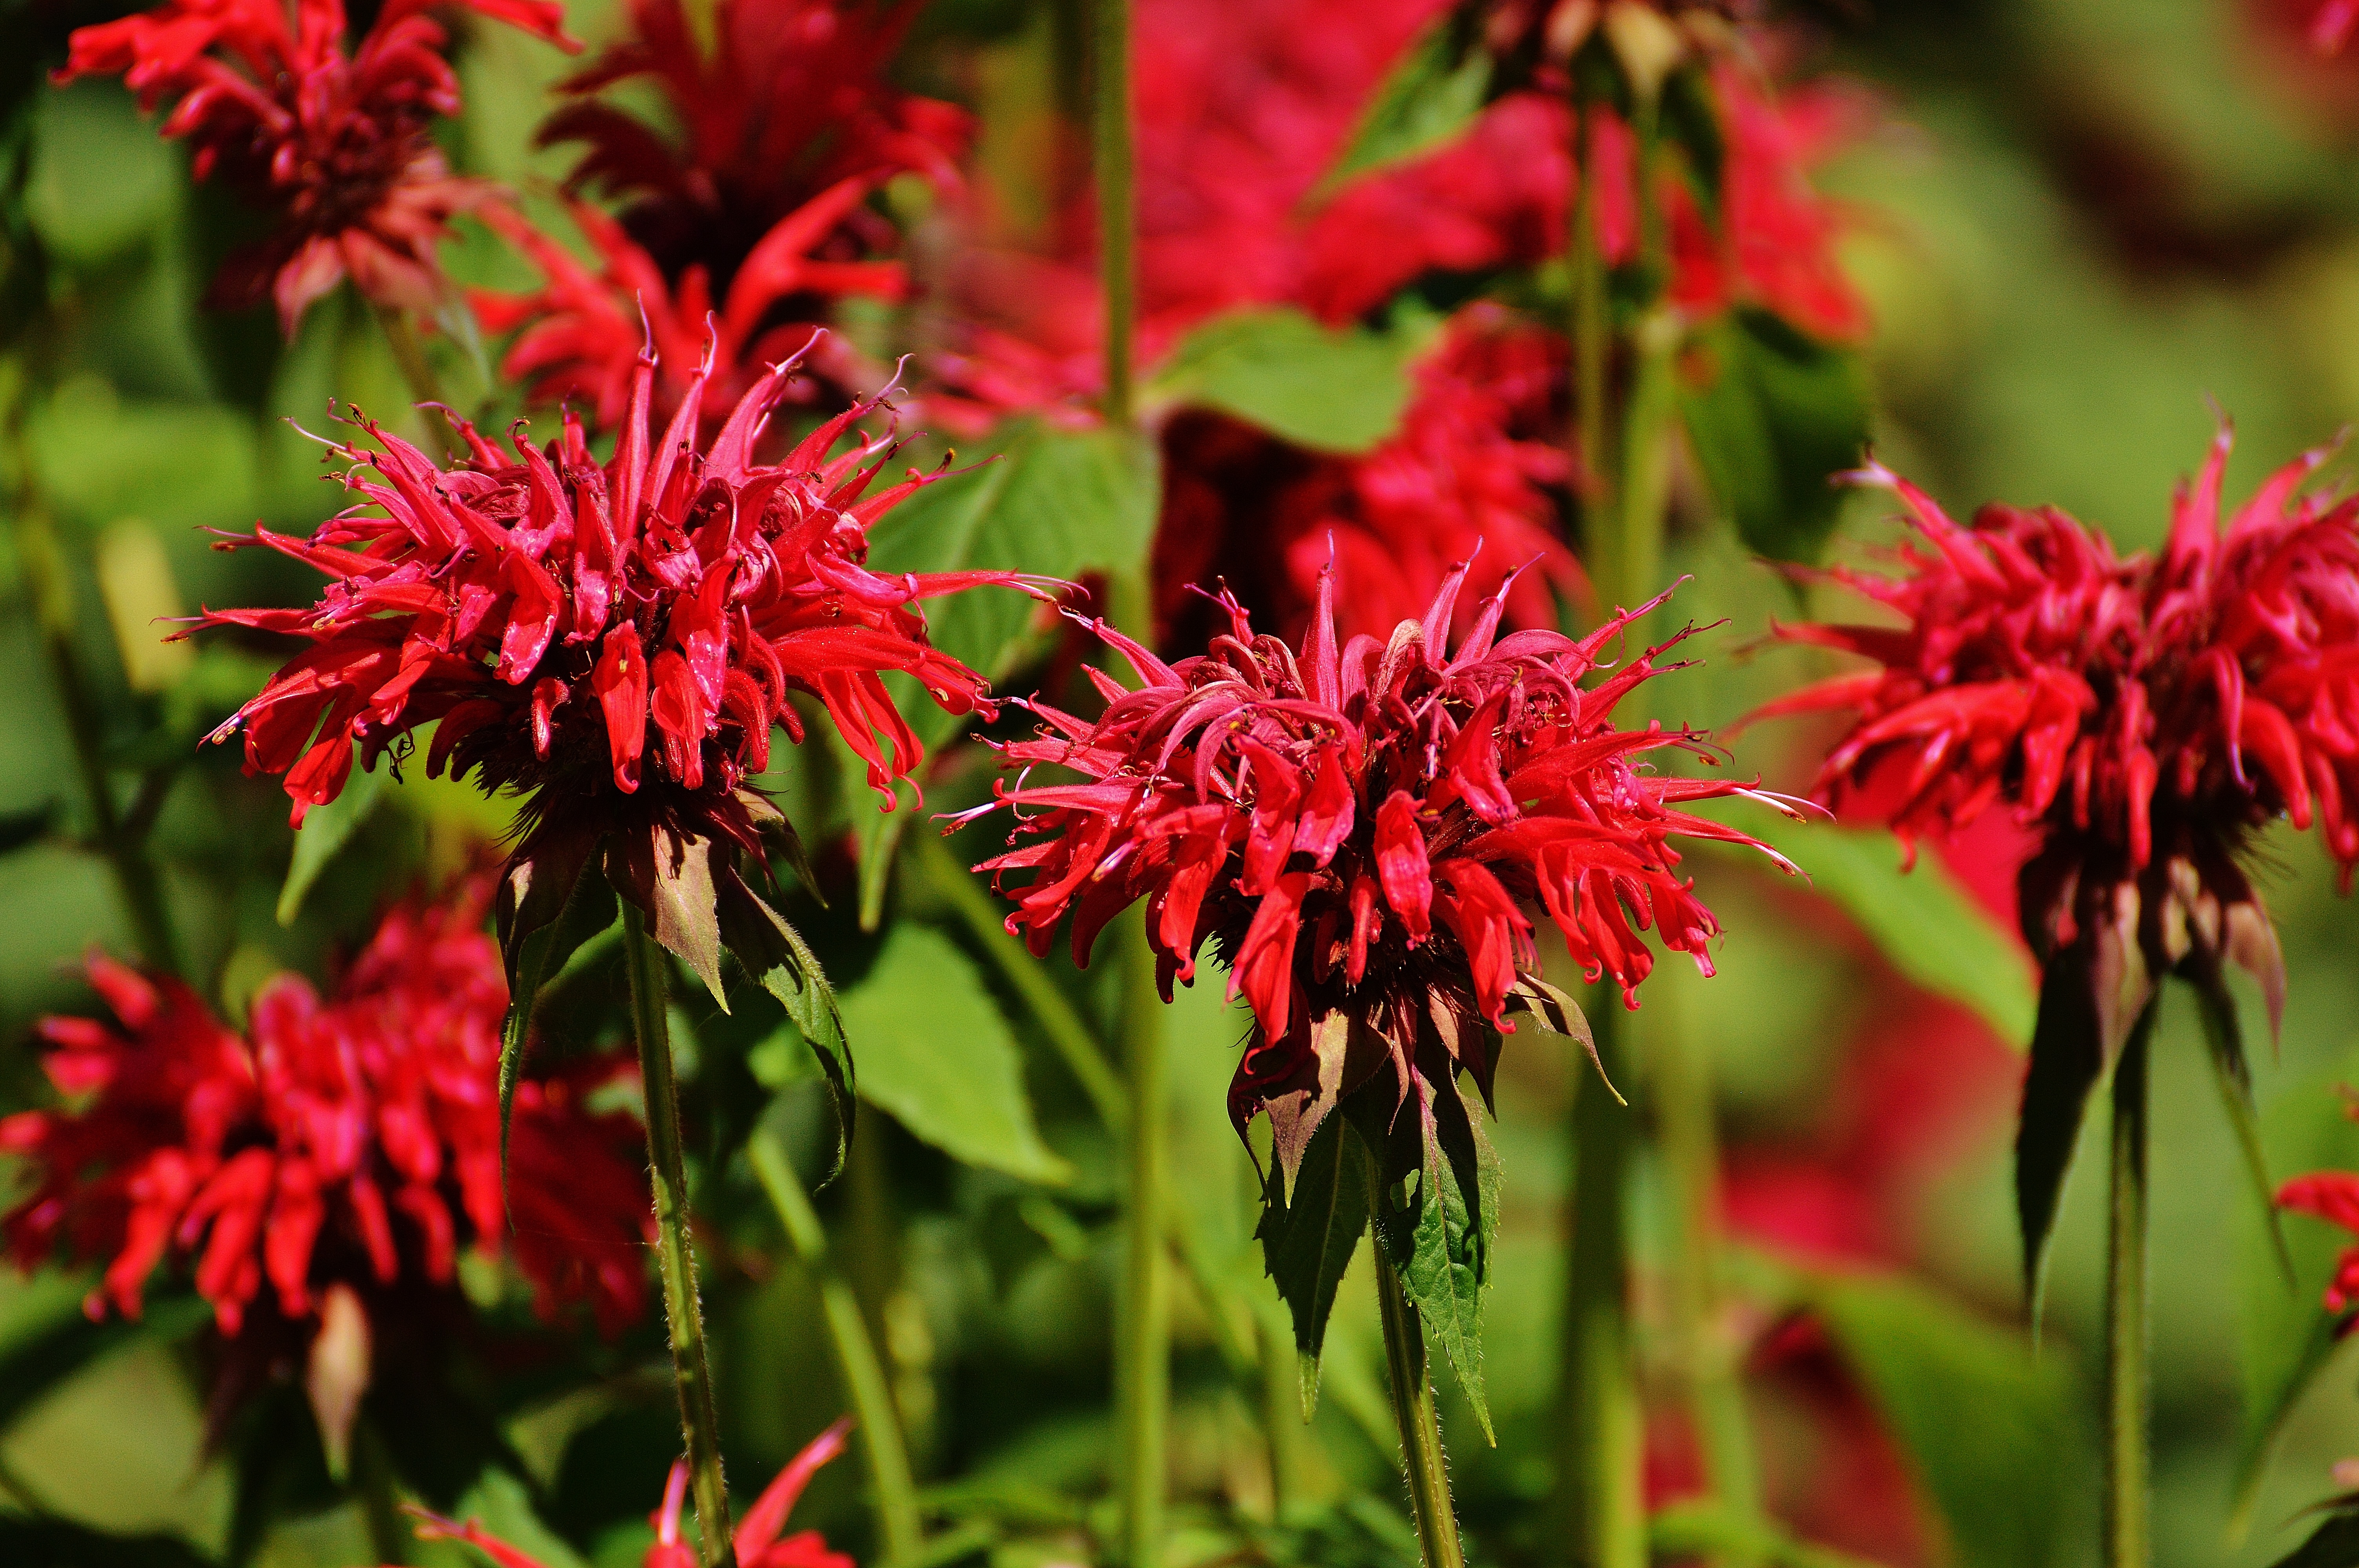
nature, plant, flower, summer, red, herb, autumn, botany, flora, wildflower, shrub, macro photography, flowering plant, indian nettle, annual plant, land plant, castilleja, scarlet beebalm